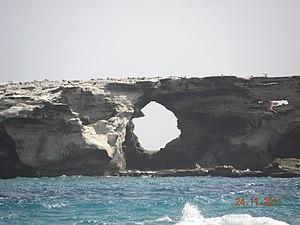
Cet article recense les zones humides du Cap-Vert concernées par la convention de Ramsar.